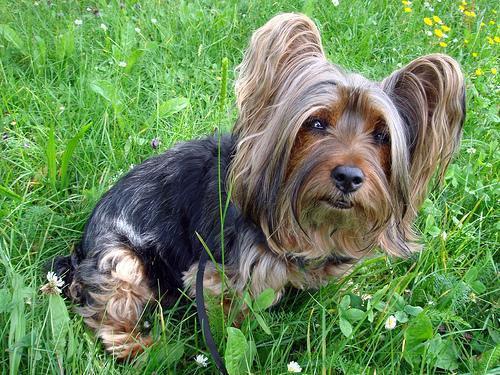
silky_terrier